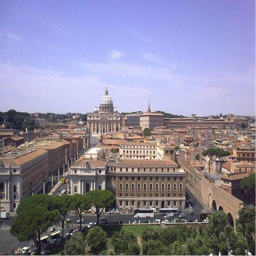
the view towards country where the wall can be seen .